Wet grinder

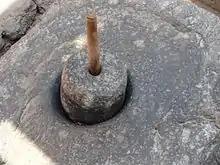
Traditional wet grinding stone, "Rubbu Rolu" (Telugu) or "Attu Kallu (Malayalam -" Tamil)

Wet grinding is rare in western cuisine but common in Indian cuisine. Wet grinders are used to make pastes from grains and lentils and is used extensively in South Indian cuisine for preparation of popular dishes such as dosa, idly, vada, appam and paniyaram. It consists of granite stones which rotate inside a metal drum with the help of an electric motor and the food grains get crushed between the stone and drum. Wet grinders have two advantages over electric mixers or blenders. First, the stone grinder generates less heat than a mixer; heat affects the flavor of the food. Second, the stones remain sharp for a greater time than do metal blades.